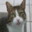
Label: cat